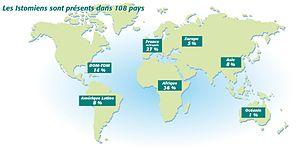
Cette carte permet de distinguer la répartition géographique des jeunes diplômés de l'ISTOM.
L’ISTOM - École supérieure d'agro-développement international est l'une des 205 écoles d'ingénieurs françaises accréditées au 1ᵉʳ septembre 2019 à délivrer un diplôme d'ingénieur.